Averroes

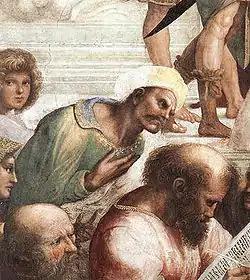
Averroes, detail of the fresco "The School of Athens" by Raphael

While his works in medicine indicate an in-depth theoretical knowledge in medicine of his time, he likely had limited expertise as a practitioner, and declared in one of his works that he had not "practiced much apart from myself, my relatives or my friends." He did serve as a royal physician, but his qualification and education was mostly theoretical. For the most part, Averroes's medical work "Al-Kulliyat fi al-Tibb" follows the medical doctrine of Galen, an influential Greek physician and author from the second century, which was based on the four humors—blood, yellow bile, black bile, and phlegm, whose balance is necessary for the health of the human body. Averroes's original contributions include his observations on the retina: he might have been the first to recognize that the retina was the part of the eye responsible for sensing light, rather than the lens as was commonly thought. Modern scholars dispute whether this is what he meant it his "Kulliyat", but Averroes also stated a similar observation in his commentary to Aristotle's "Sense and Sensibilia": "the innermost of the coats of the eye [the retina] must necessarily receive the light from the humors of the eye [the lens], just like the humors receive the light from air."